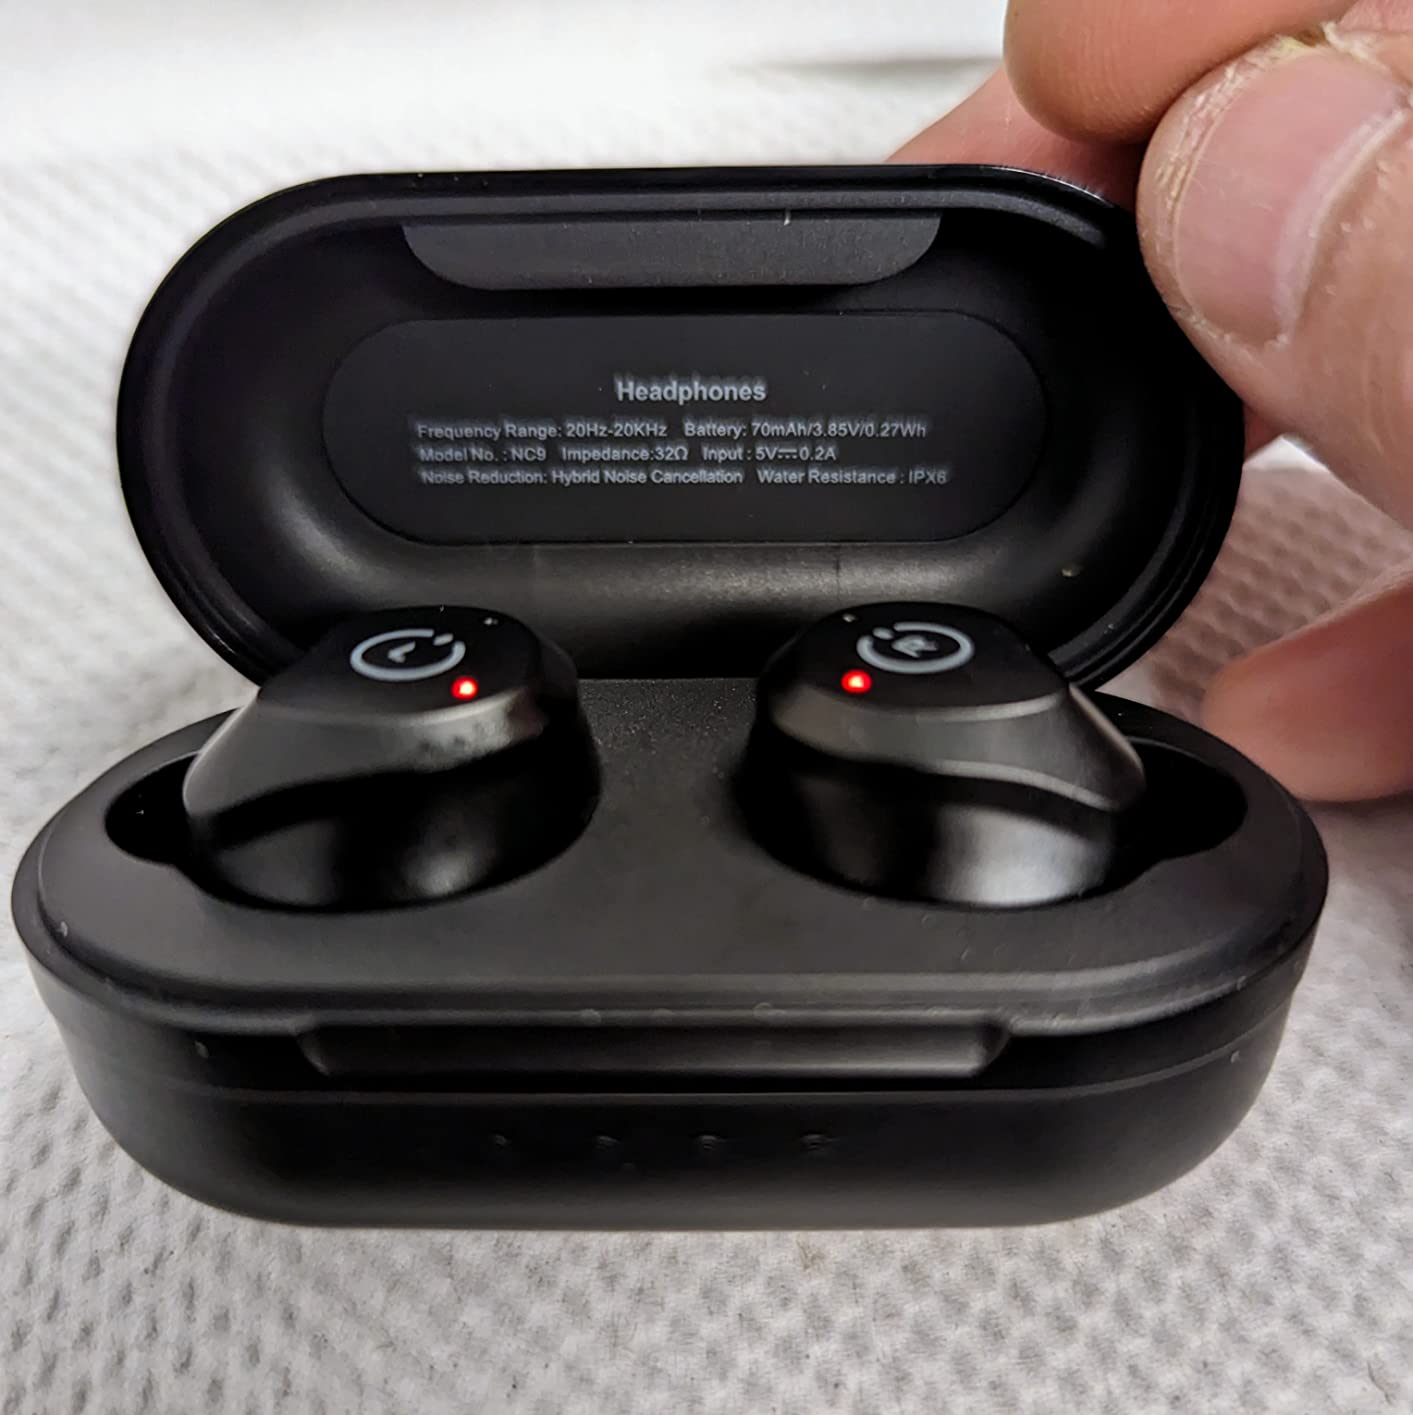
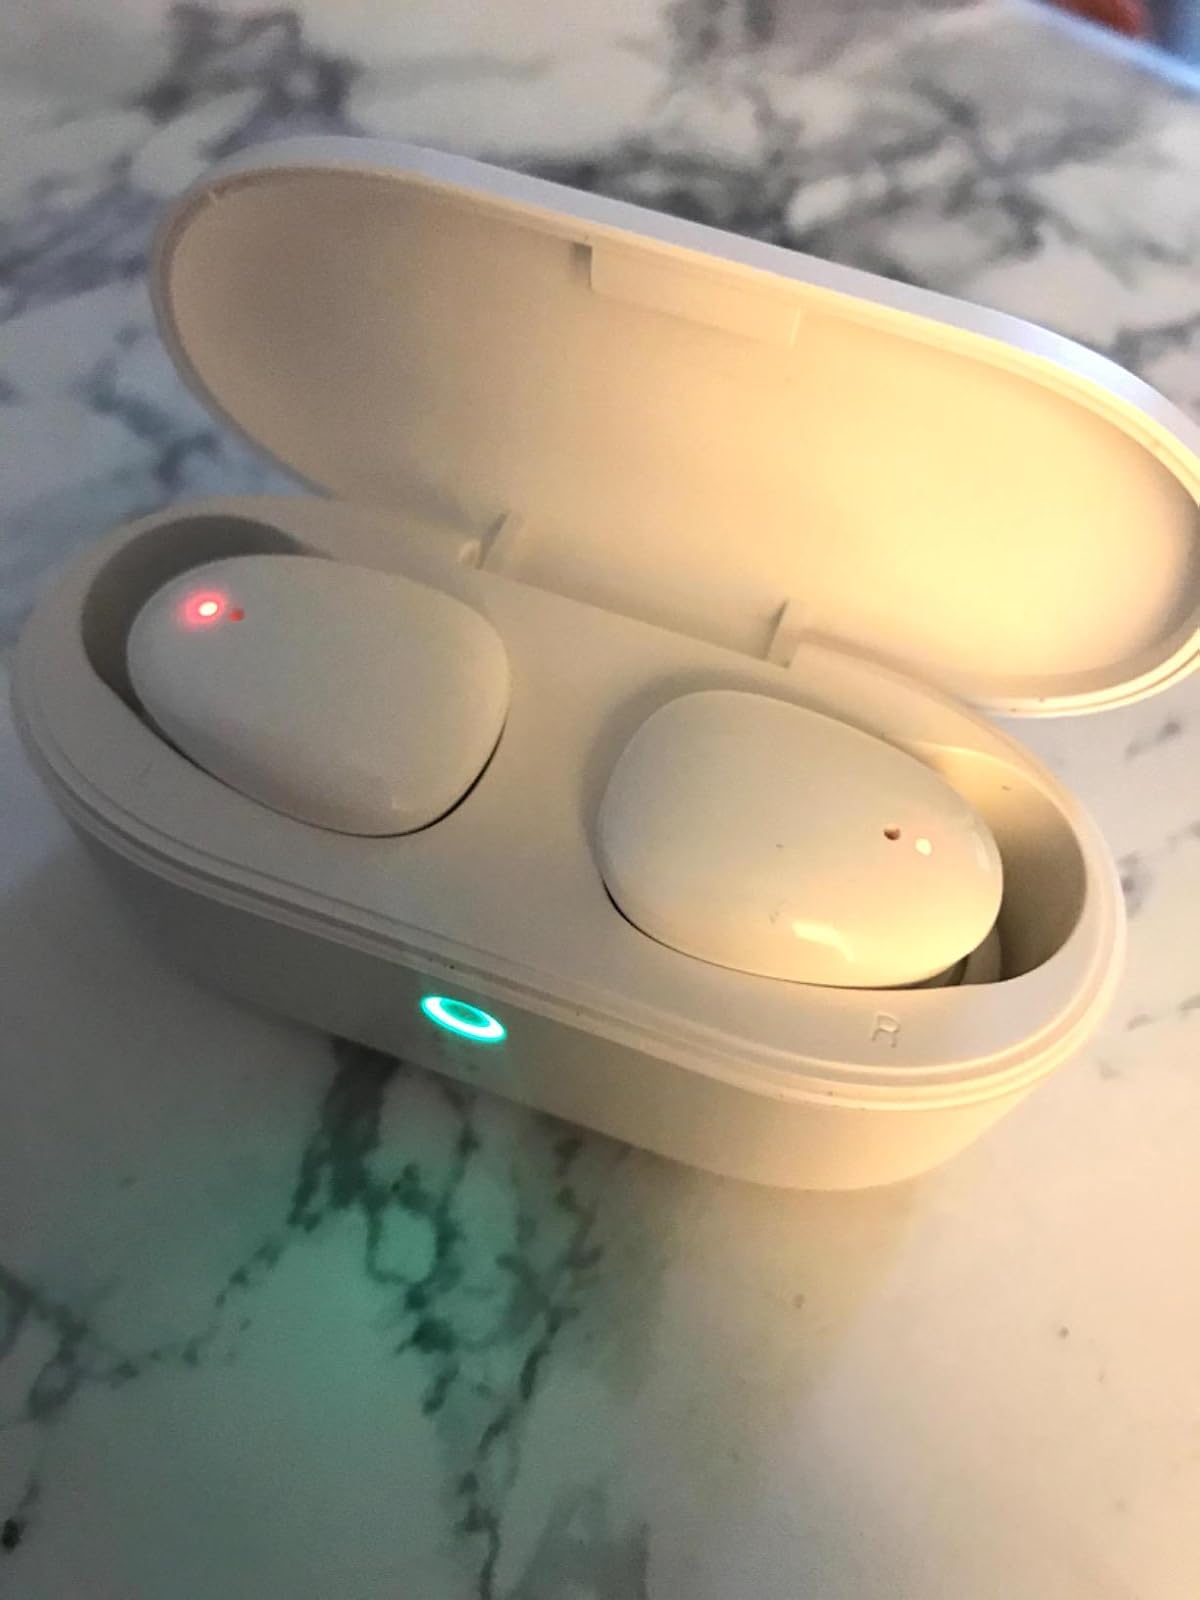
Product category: earbuds
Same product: no